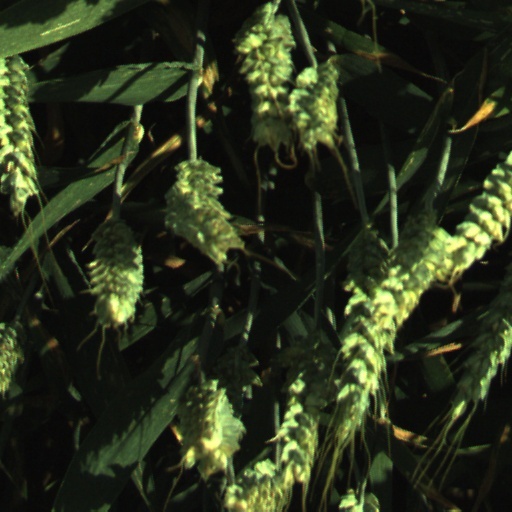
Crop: wheat